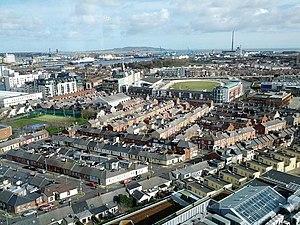
Shelbourne Park est un stade situé dans le quartier de Ringsend au sud de Dublin accueillant des courses de lévriers.